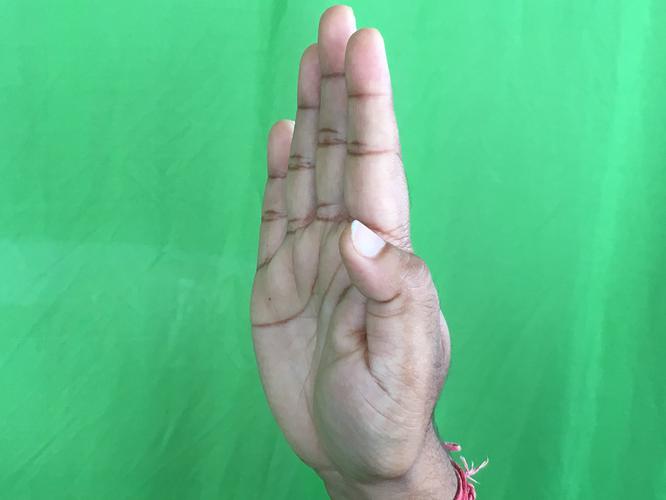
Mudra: Pathaka
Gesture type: single_hand